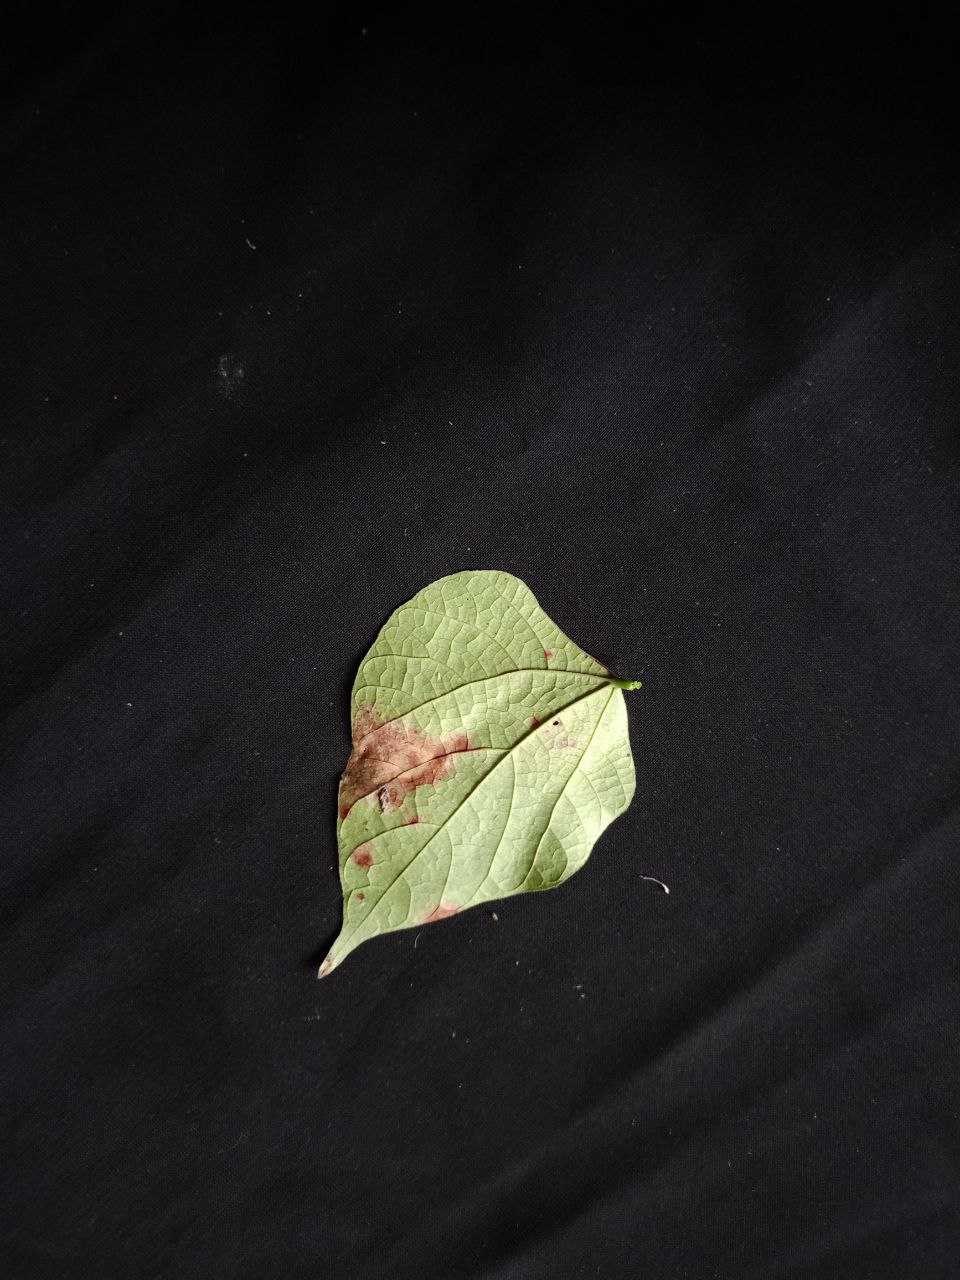
Crop: bean
Leaf condition: Blight